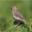
Label: bird